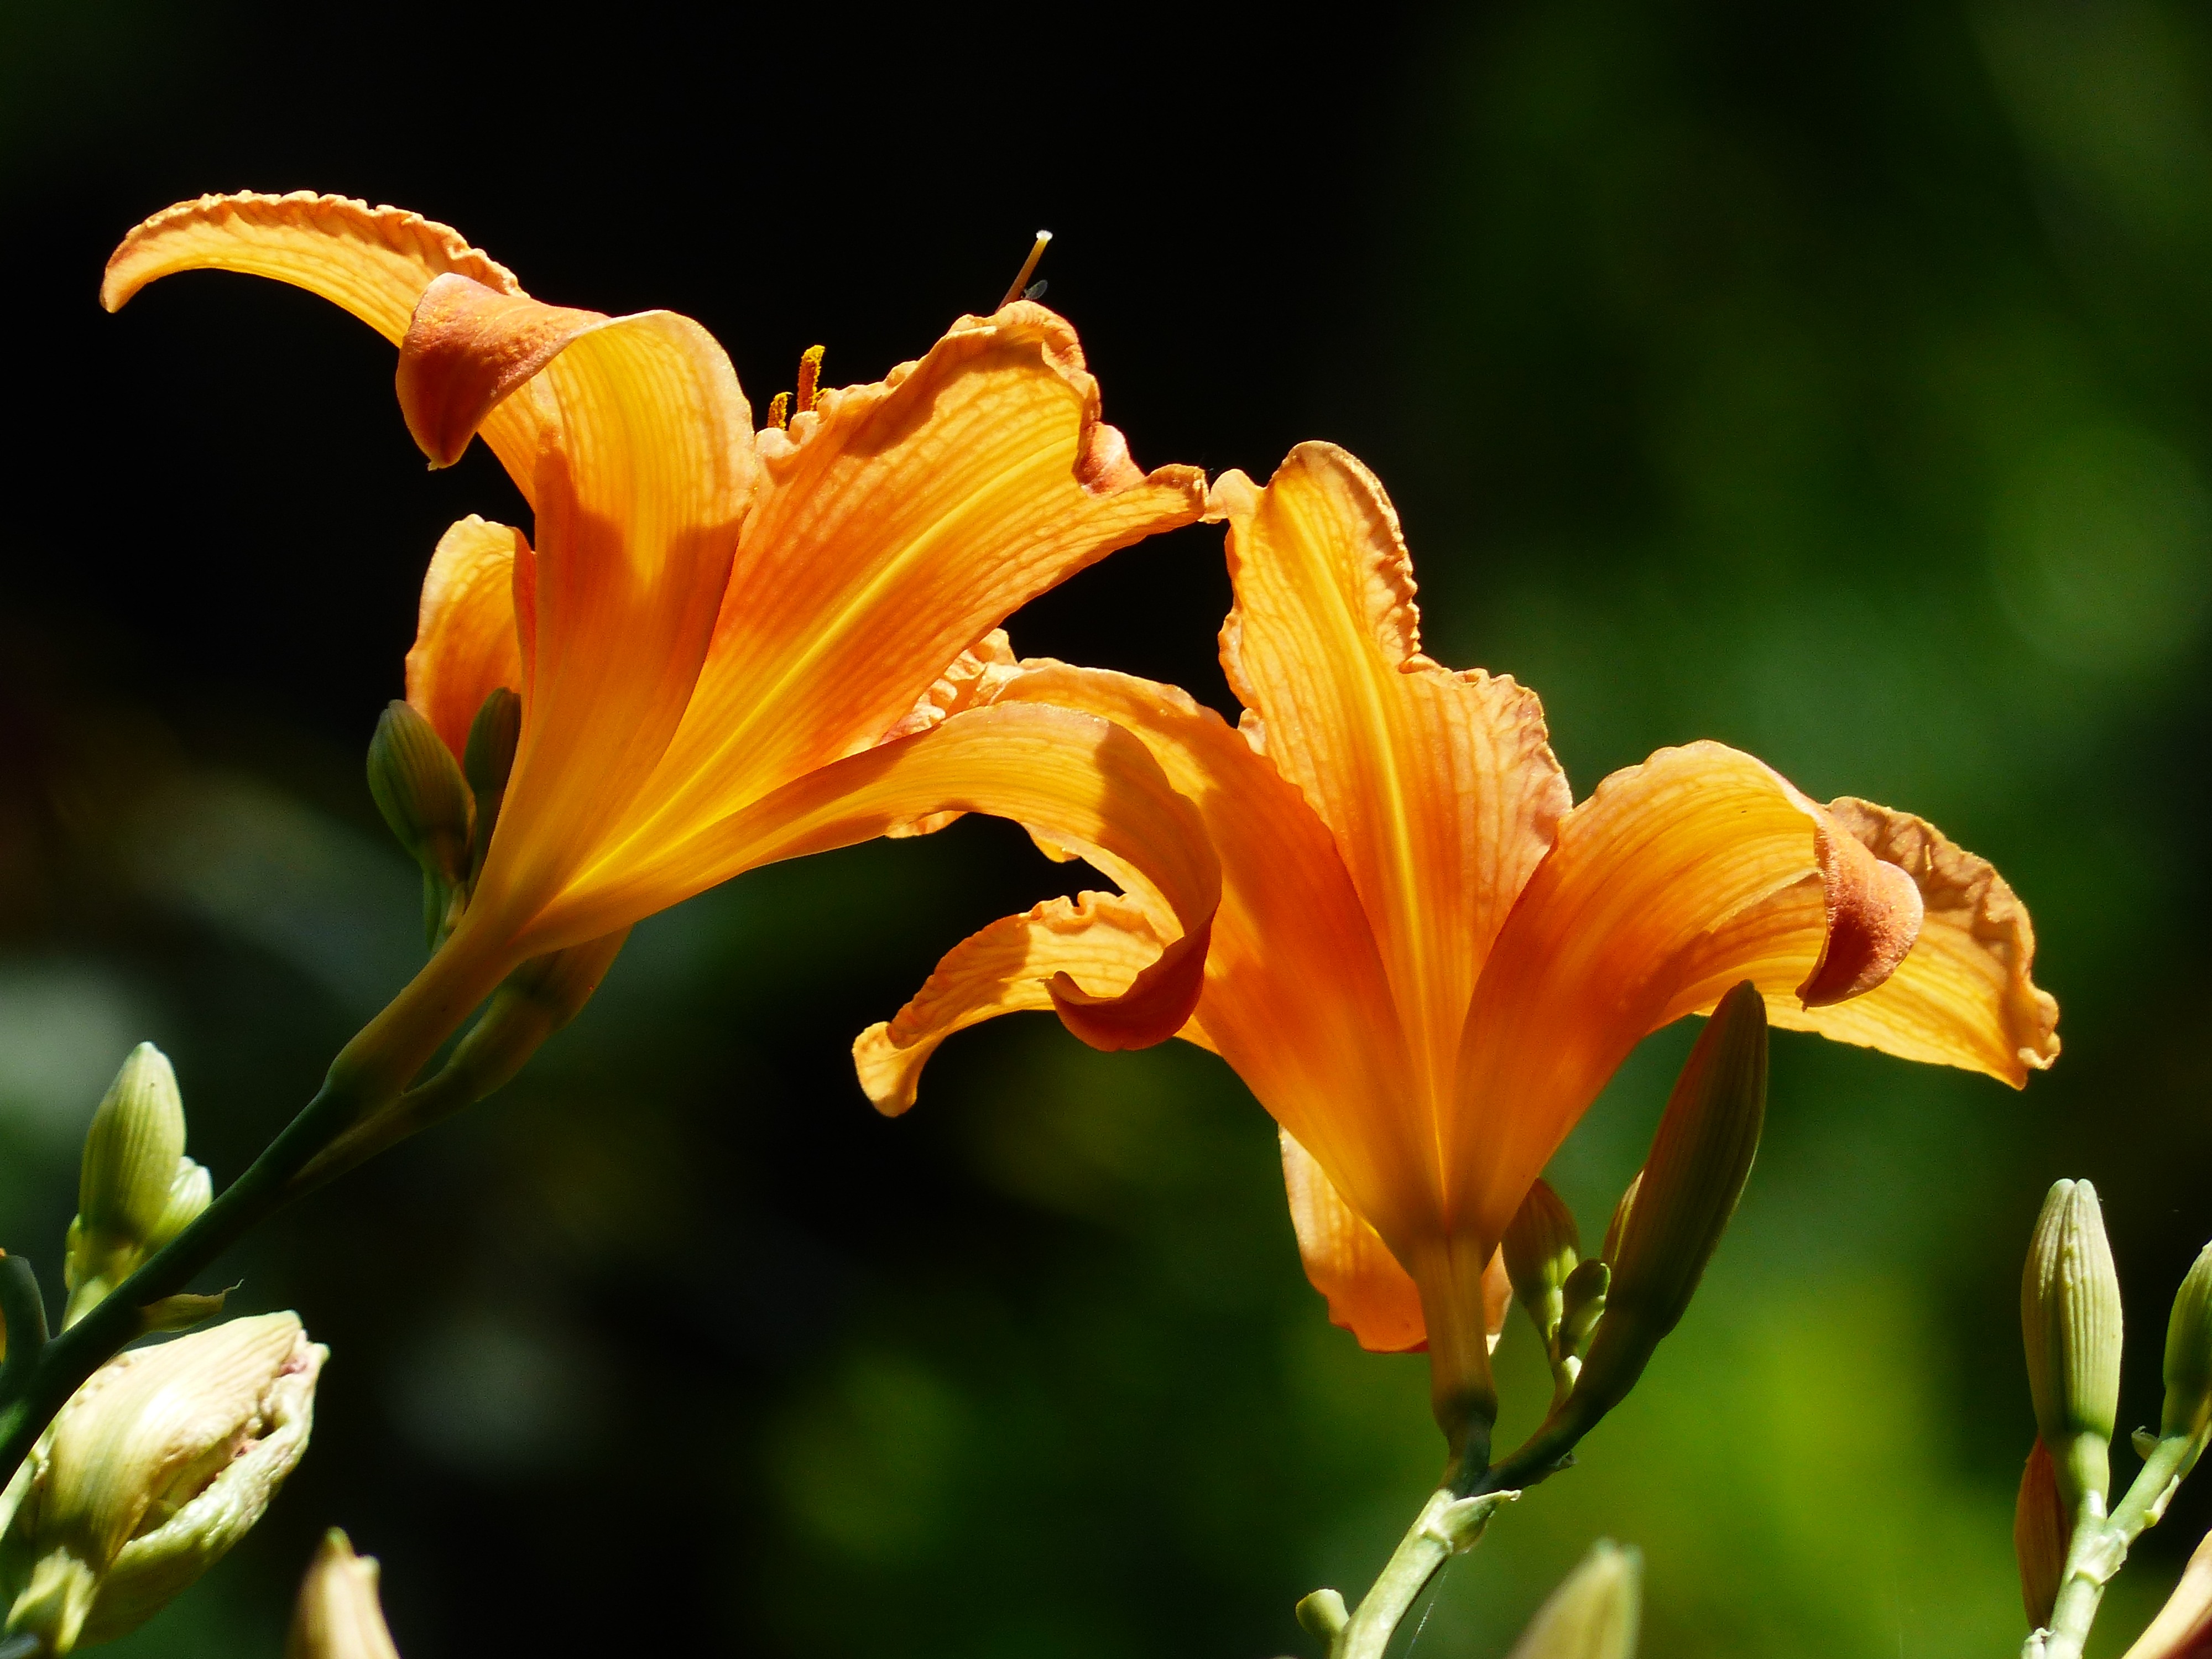
blossom, plant, leaf, flower, petal, bloom, orange, botany, yellow, garden, flora, wildflower, close up, lilies, lily, ornamental plants, daylily, macro photography, hemerocallis, flowering plant, yellow red daylily, hemerocallis fulva, orange lily, plant stem, land plant, brown red daylily, web wardens daylily